Augustus Saint-Gaudens

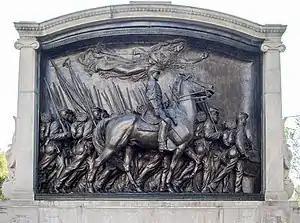
The "Robert Gould Shaw Memorial", Boston Common (1884–1897)

In 1876, Saint-Gaudens received his first major commission: a monument to Civil War Admiral David Farragut, in New York's Madison Square; his friend Stanford White designed an architectural setting for it, and when it was unveiled in 1881, its naturalism, its lack of bombast and its siting combined to make it a tremendous success, and Saint-Gaudens' reputation was established.